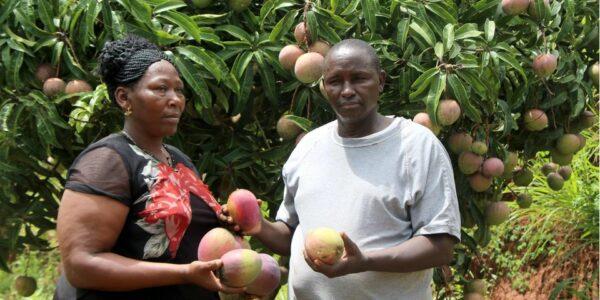
Zao la biashara, lililostawi vizuri huku kukiwa na mwanaume na mwanamke, waliobeba mikononi mwao zao hilo. Nyuma ya watu hao wawili, kukiwa na mti mkubwa wa mwembe uliostawi vizuri, ukiwa na maembe yaliyoshamri na kukomaa.